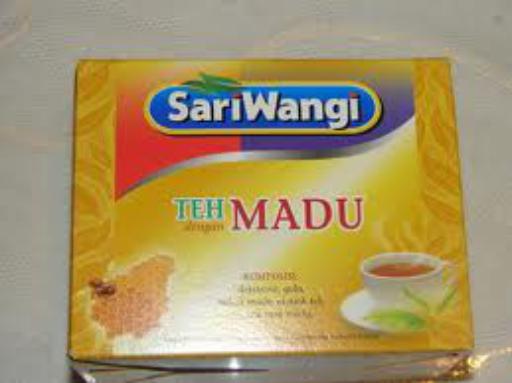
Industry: Food